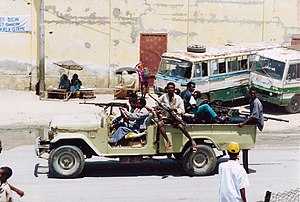
Technical
Technical, Mogadishu 1992-1993.
"En technical er et køretøj, enten civilt eller et normalt ubevæbnet militært køretøj, der er ombygget med det fomål, at give det en offensiv kapacitet. Typisk er det en almindelig 4x4 eller pick-up truck der har fået monteret et maskingevær, let antiluftskyts eller et panserværnsvåben. Modifikationen består typisk i at male køretøjet i camouflagefarver, lave en form for ""holder"" til hovedvåbnet, konstruere ammunitionsbeholdere til køretøjet og i nogle tilfælde at fjerne taget fra førerkabinen.